Penor Rinpoche

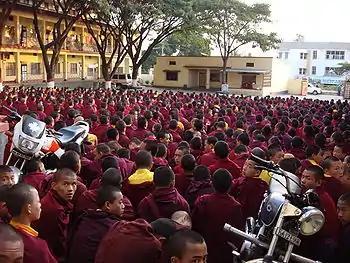
The monks of Namdroling Monastery in 2006.

In order to protect the Palyul tradition in exile, Penor Rinpoche's Vajra Seat in India is formally called the Tekchok Namdrol Shedrub Dargye Ling, which may be loosely translated as "Institute for Preservation and Dissemination of the Liberating Teachings and Practices of the Higher Tradition." Its informally known as Namdroling Monastery, located in Karnataka, where the Ngagyur Nyingma Institute is located. The Institute's monastic college was founded in 1978 and is called the Dongak Rikpai Jungne Ling ("mdo sngags rig pa'i 'byung gnas gling"), while the